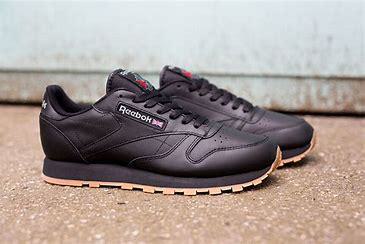
Brand: Reebok
Model: Classic Leather